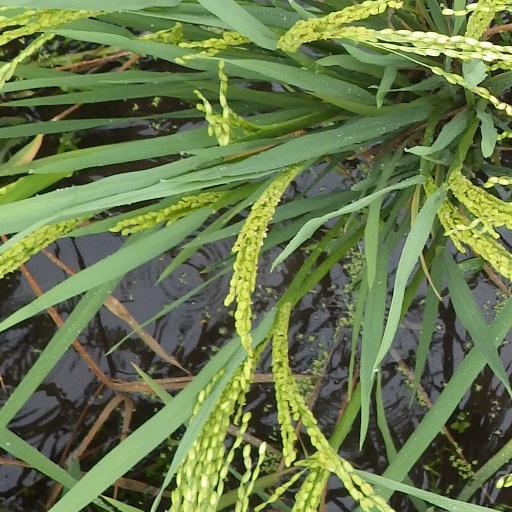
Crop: rice